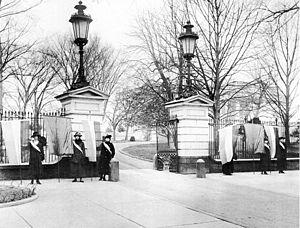
Le droit de vote des femmes est le produit d'une longue histoire qui s'inscrit dans l'histoire contemporaine. Dans le monde, le droit de vote des femmes s'est répandu à partir du début du XXᵉ siècle. Le droit d'éligibilité s'est développé en parallèle.
Le terme suffragettes [syfʁaʒɛt] désigne, en son sens strict, les militantes de la Women's Social and Political Union, une organisation créée en 1903 pour revendiquer le droit de vote des femmes au Royaume-Uni. Ses modes d’action, fondés sur la provocation, rompirent avec la bienséance qui dominait jusqu’alors le mouvement suffragiste britannique.